Coltishall railway station

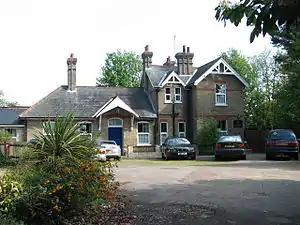
The original station buildings are now a private house.

Coltishall railway station serves the village of Coltishall in Norfolk, and is currently operated by the Bure Valley Railway.